Polytonality

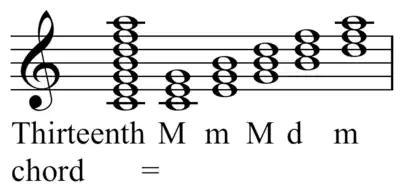
Separate chords within an extended chordFile:Thirteenth-polychord.mid

Thus polychords do not necessarily suggest polytonality, but they may not be explained as a single tertian chord. The Petrushka chord is an example of a polychord. This is the norm in jazz, for example, which makes frequent use of "extended" and polychordal harmonies without any intended suggestion of "multiple keys."